Wes Hampton

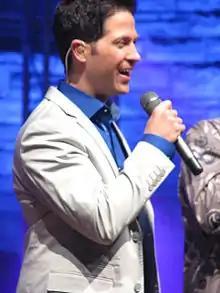
Wes Hampton

Wesley Adam Hampton (born December 8, 1977) is a Christian music singer. He is a tenor for The Gaither Vocal Band. Hampton sang first tenor for the group from 2005 to 2009, then when it went from a quartet to a quintet, he became the second tenor. He also performs solo concerts. His first solo album was titled "A Man Like Me." Wes also appears and performs in the Gaither Homecoming video concert series, television series and cruises. Hampton's twenty-year tenure ranks him the longest-serving member of the Gaither Vocal Band besides Bill Gaither himself.